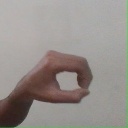
अक्षर: औ